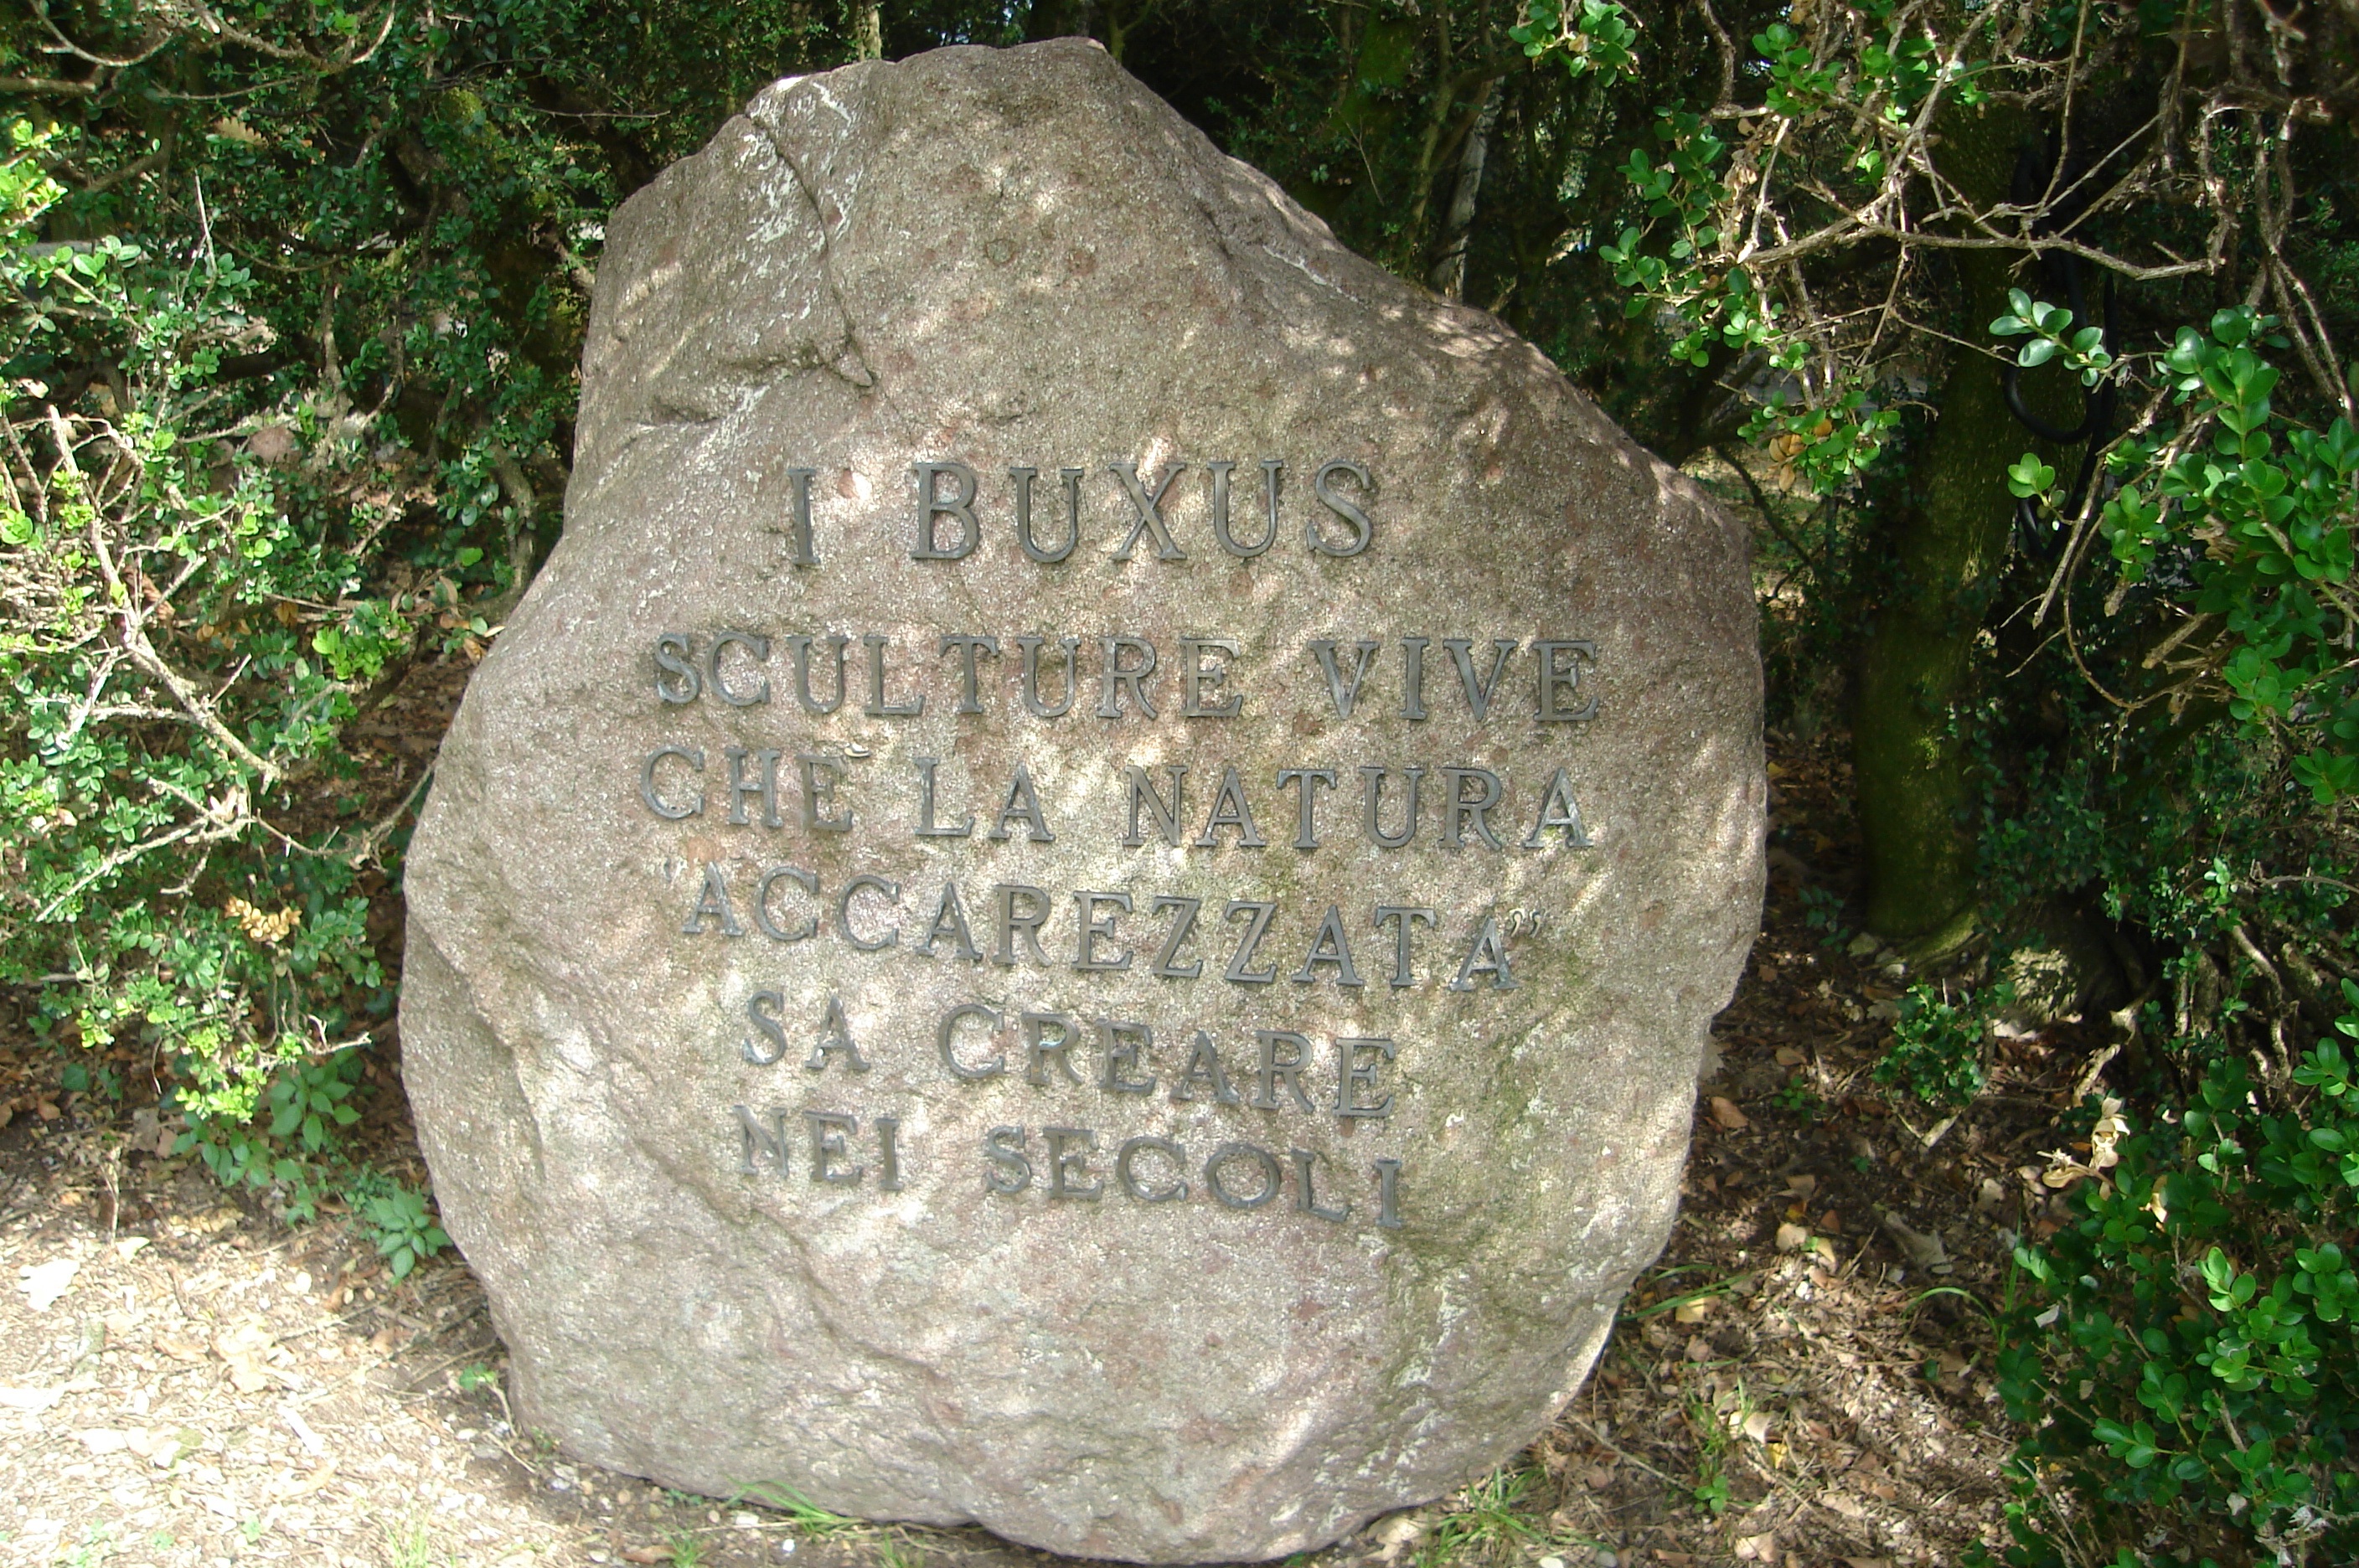
rock, stone, park, cemetery, grave, boulder, headstone, written, stele, archaeological site, nonbuilding structure